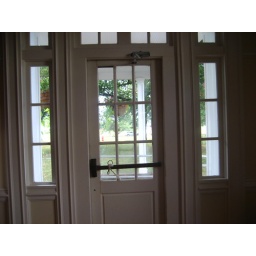
door in the bar room